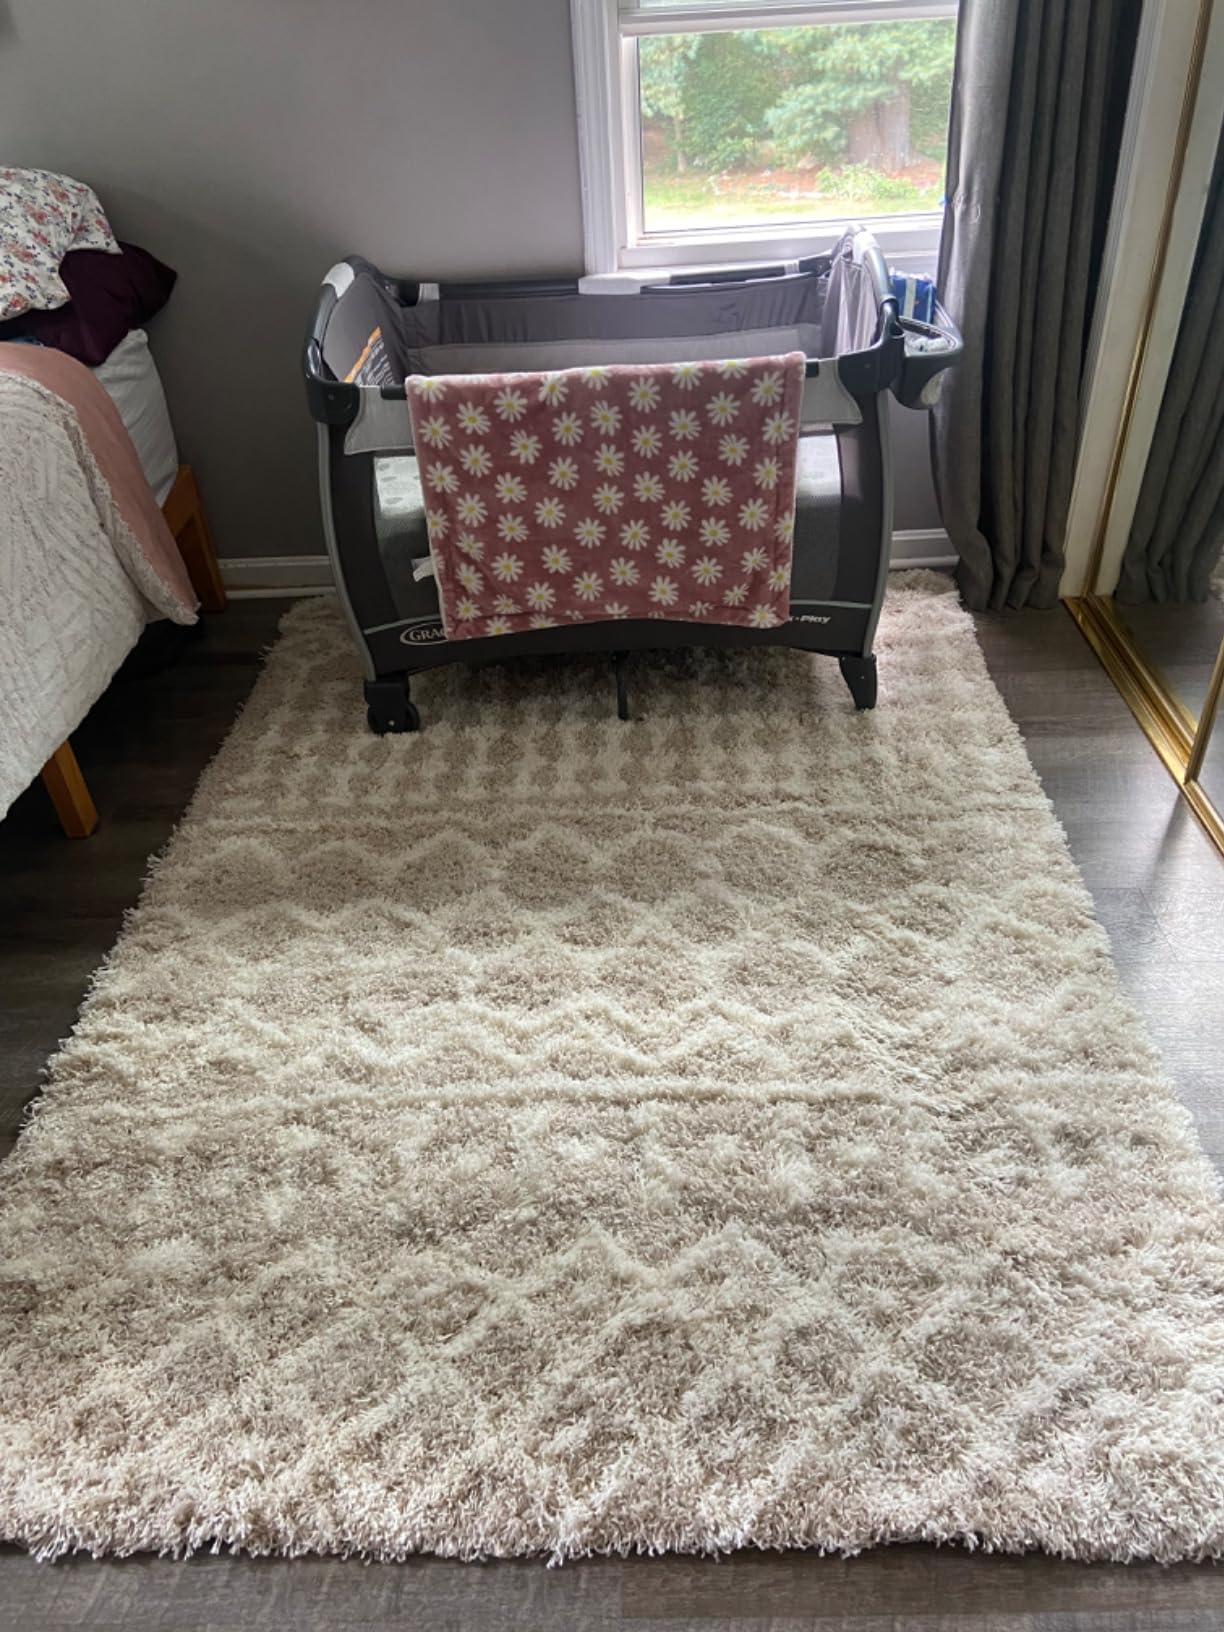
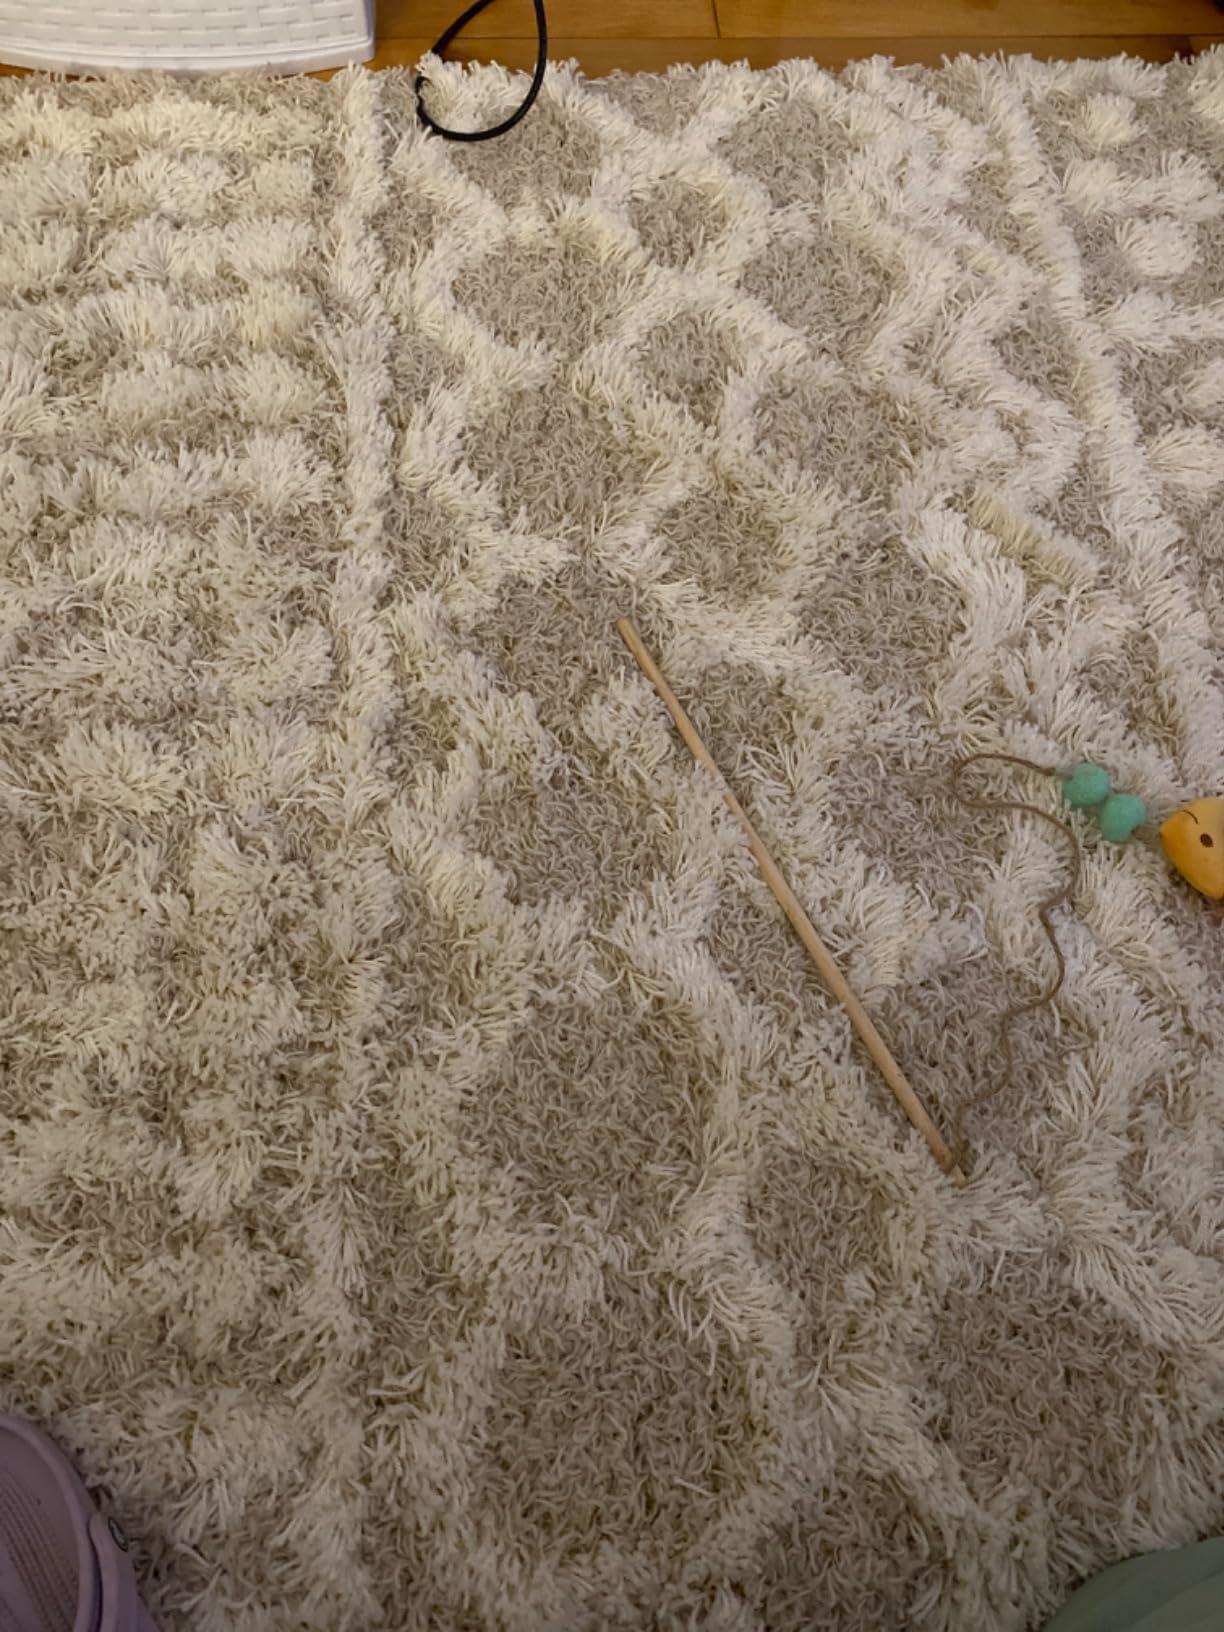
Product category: misc
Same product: yes